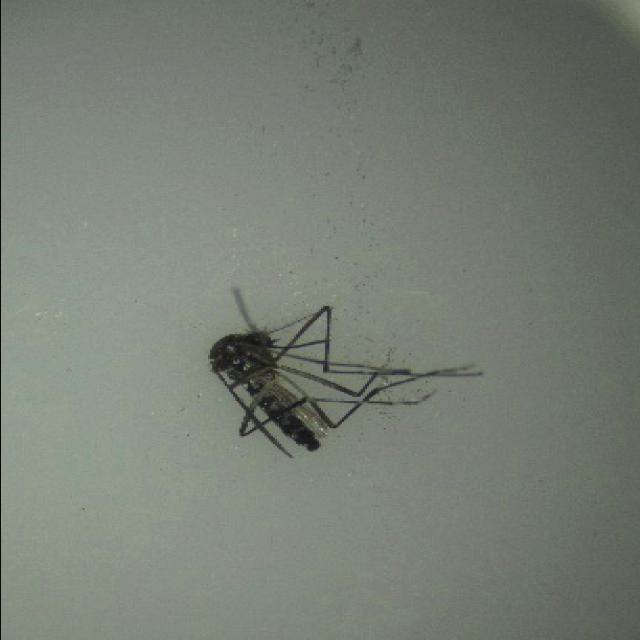
Species: aedes_albopictus